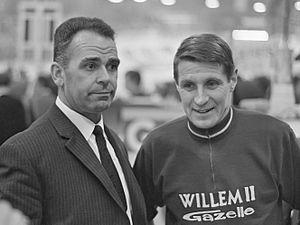
Constant Hendrik Van Steenbergen dit Rik Van Steenbergen, né le 9 septembre 1924 à Arendonk et mort le 15 mai 2003 à Anvers, est un coureur cycliste belge. Professionnel de 1943 à 1966, son palmarès compte 1053 victoires, dont 338 sur route et 715 sur piste. Sur route, il a été trois fois champion du monde, un record qu'il détient avec Alfredo Binda, Eddy Merckx, Óscar Freire et Peter Sagan. Il a également gagné deux fois Paris-Roubaix, en 1948 et 1952, le Tour des Flandres, en 1944 et 1946, et la Flèche wallonne en 1949 et 1958, ainsi que Paris-Bruxelles en 1950, Milan-San Remo en 1954, quinze étapes du Tour d'Italie, six étapes du Tour d'Espagne et quatre étapes du Tour de France, soit 25 étapes de grand tour. Il a été lauréat du classement par point du Tour d'Espagne 1956, dont il a pris la cinquième place du classement général. Sur piste, il a notamment remporté 40 courses de six jours.